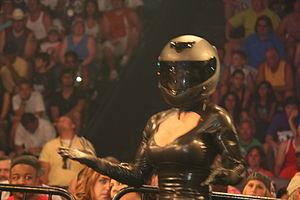
Lisa Marie Varon née le 10 février 1971 à San Bernardino, est une pratiquante de body fitness, une culturiste ainsi qu'une catcheuse américaine, connue pour son travail à la World Wrestling Entertainment sous le nom de Victoria et à la Total Nonstop Action Wrestling sous le nom de Tara.